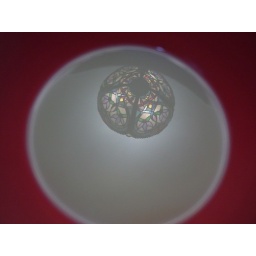
reflection of lamp in the milk left in the bowl after my honey nut cheerios made it into my belly.